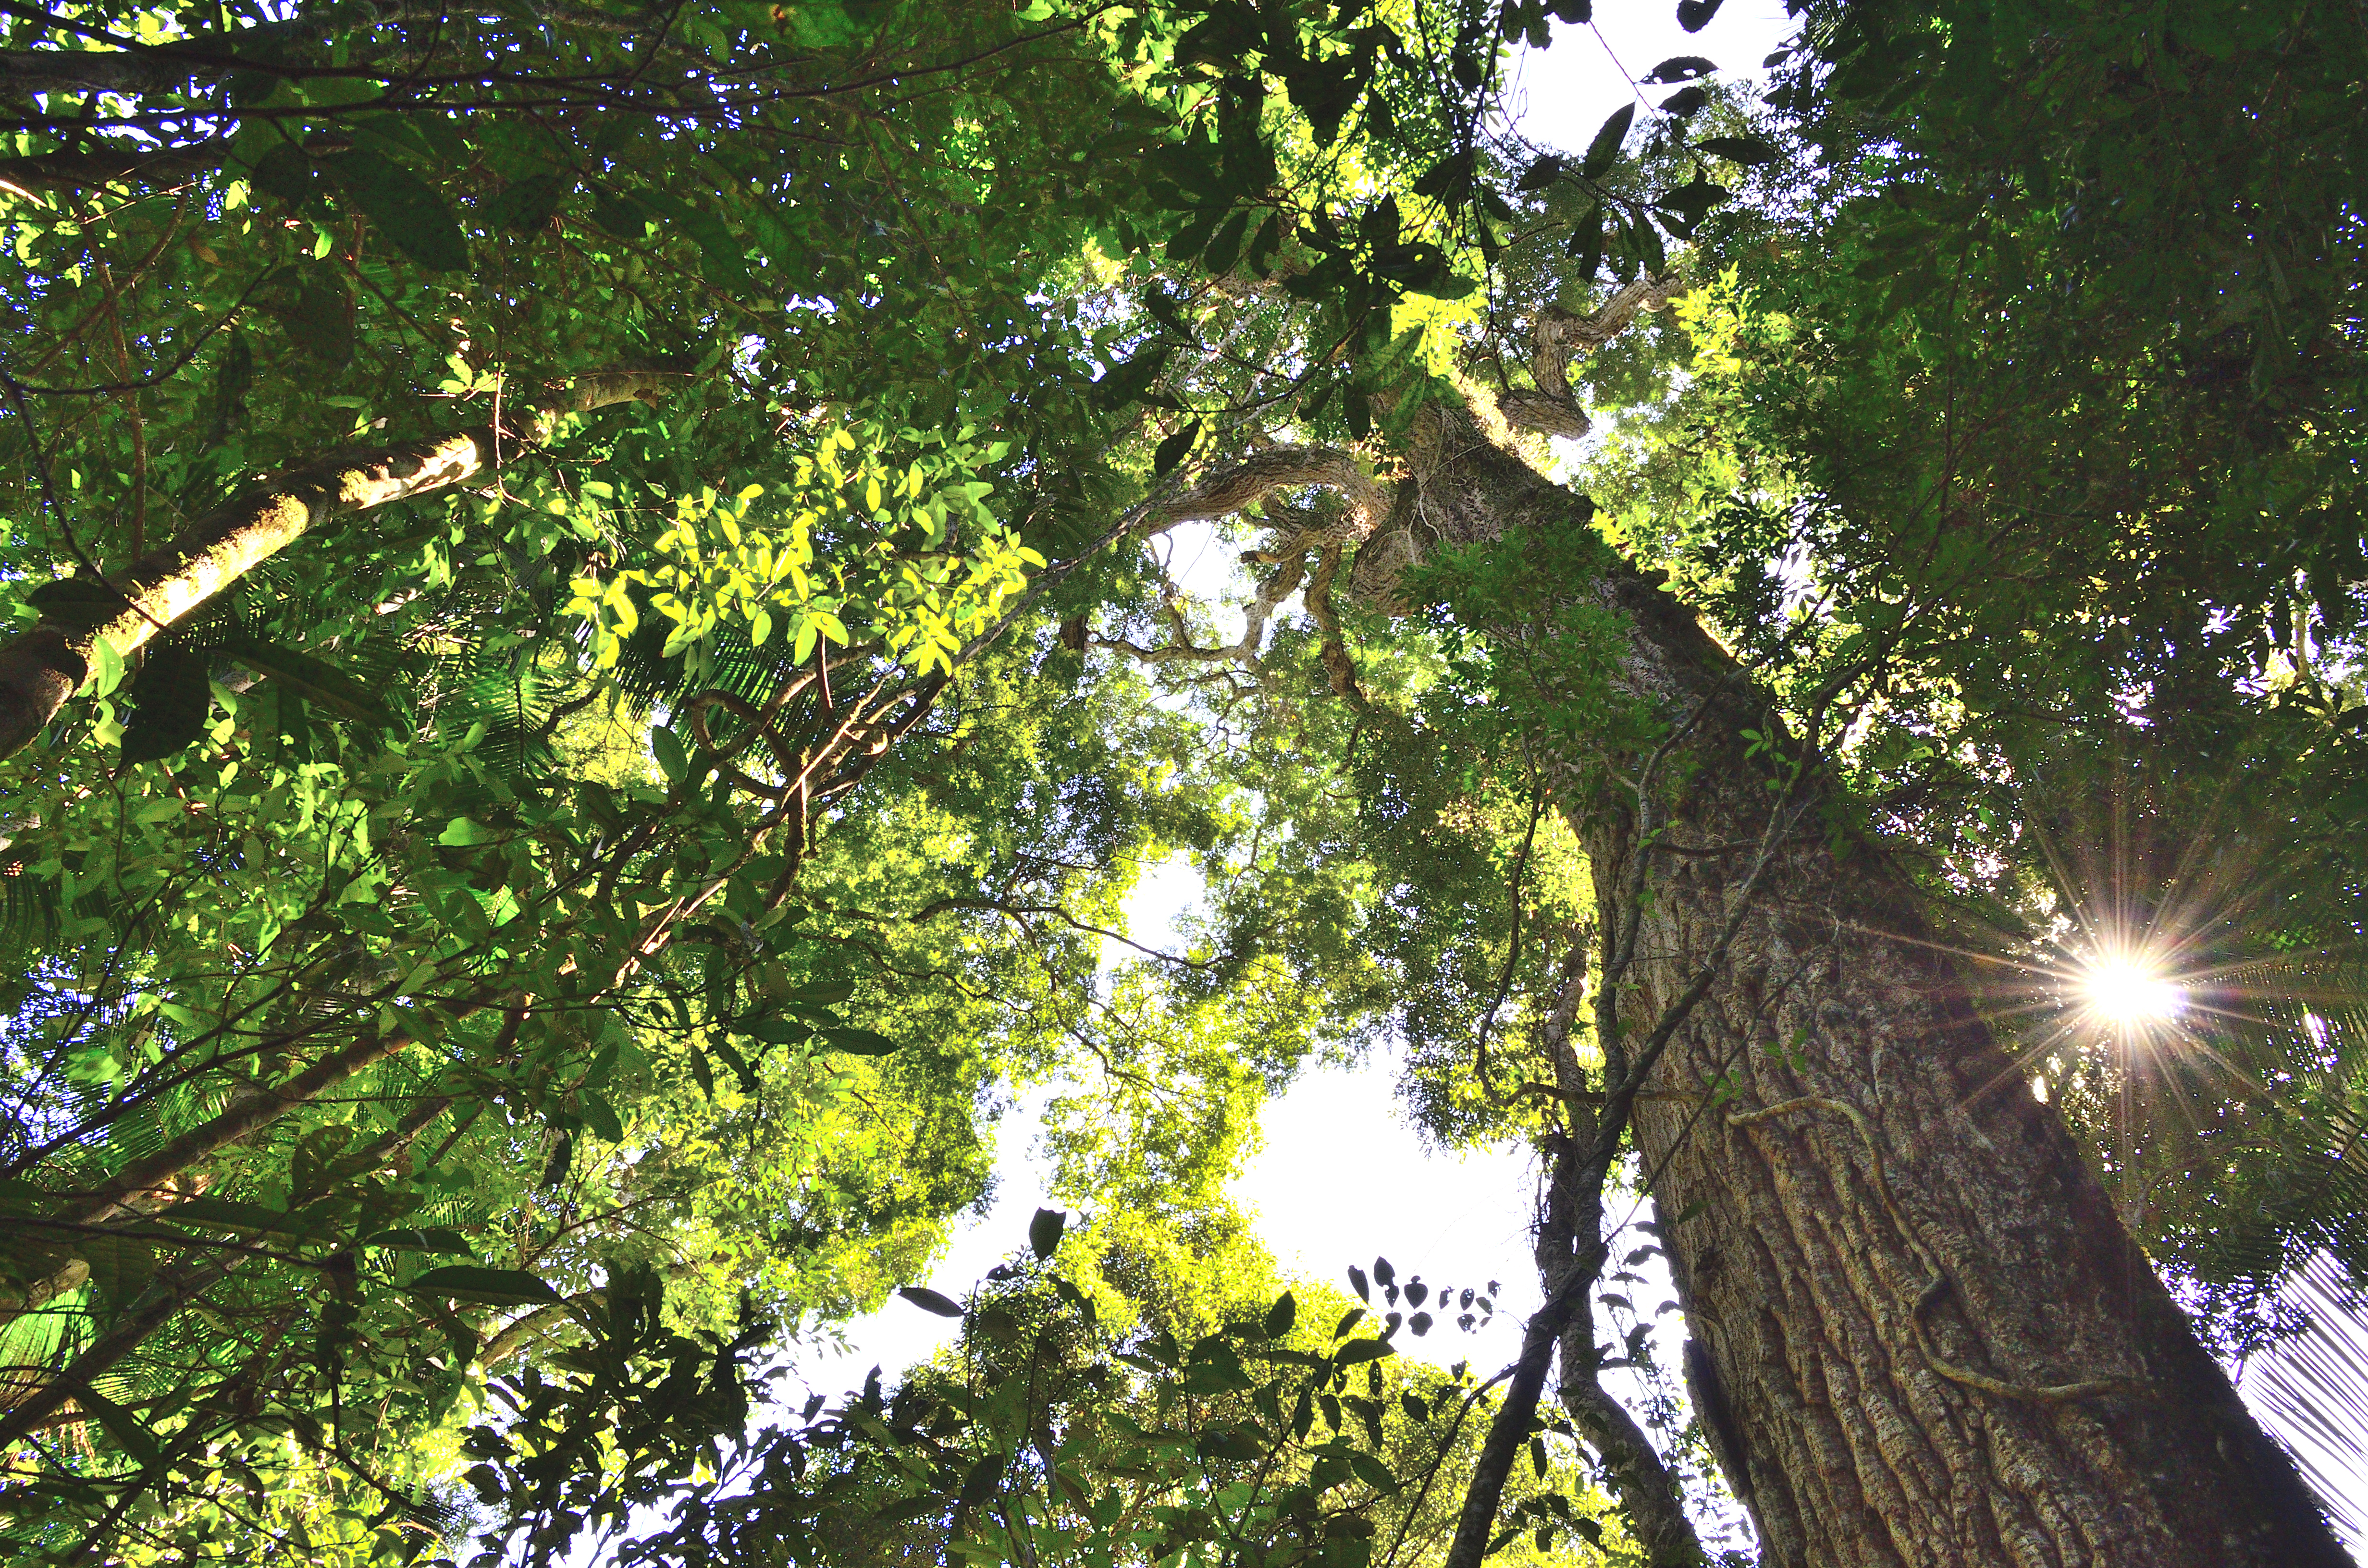
tree, nature, forest, branch, plant, sunlight, leaf, flower, green, jungle, autumn, botany, garden, flora, vegetation, rainforest, deciduous, naturaleza, argentina, verde, monte, woodland, misiones, selva, reserva, peroba, arauco, palmito, forestal, sanjorge, ecosistema, altoparana, palorosa, habitat, natural environment, woody plant